Texas state highway system

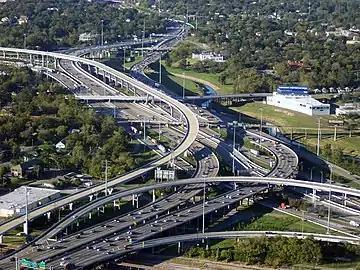
I-10 and I-45 interchange in Houston

The Interstate Highway System in Texas covers and consists of ten primary highways, seven auxiliary highways, and the splitting of both Interstate 35 (I-35) and Interstate 69 into multiple letter-suffixed branches. The Interstate Highway with the longest segment in Texas is I-10 at . The shortest in the state is I-110 at .